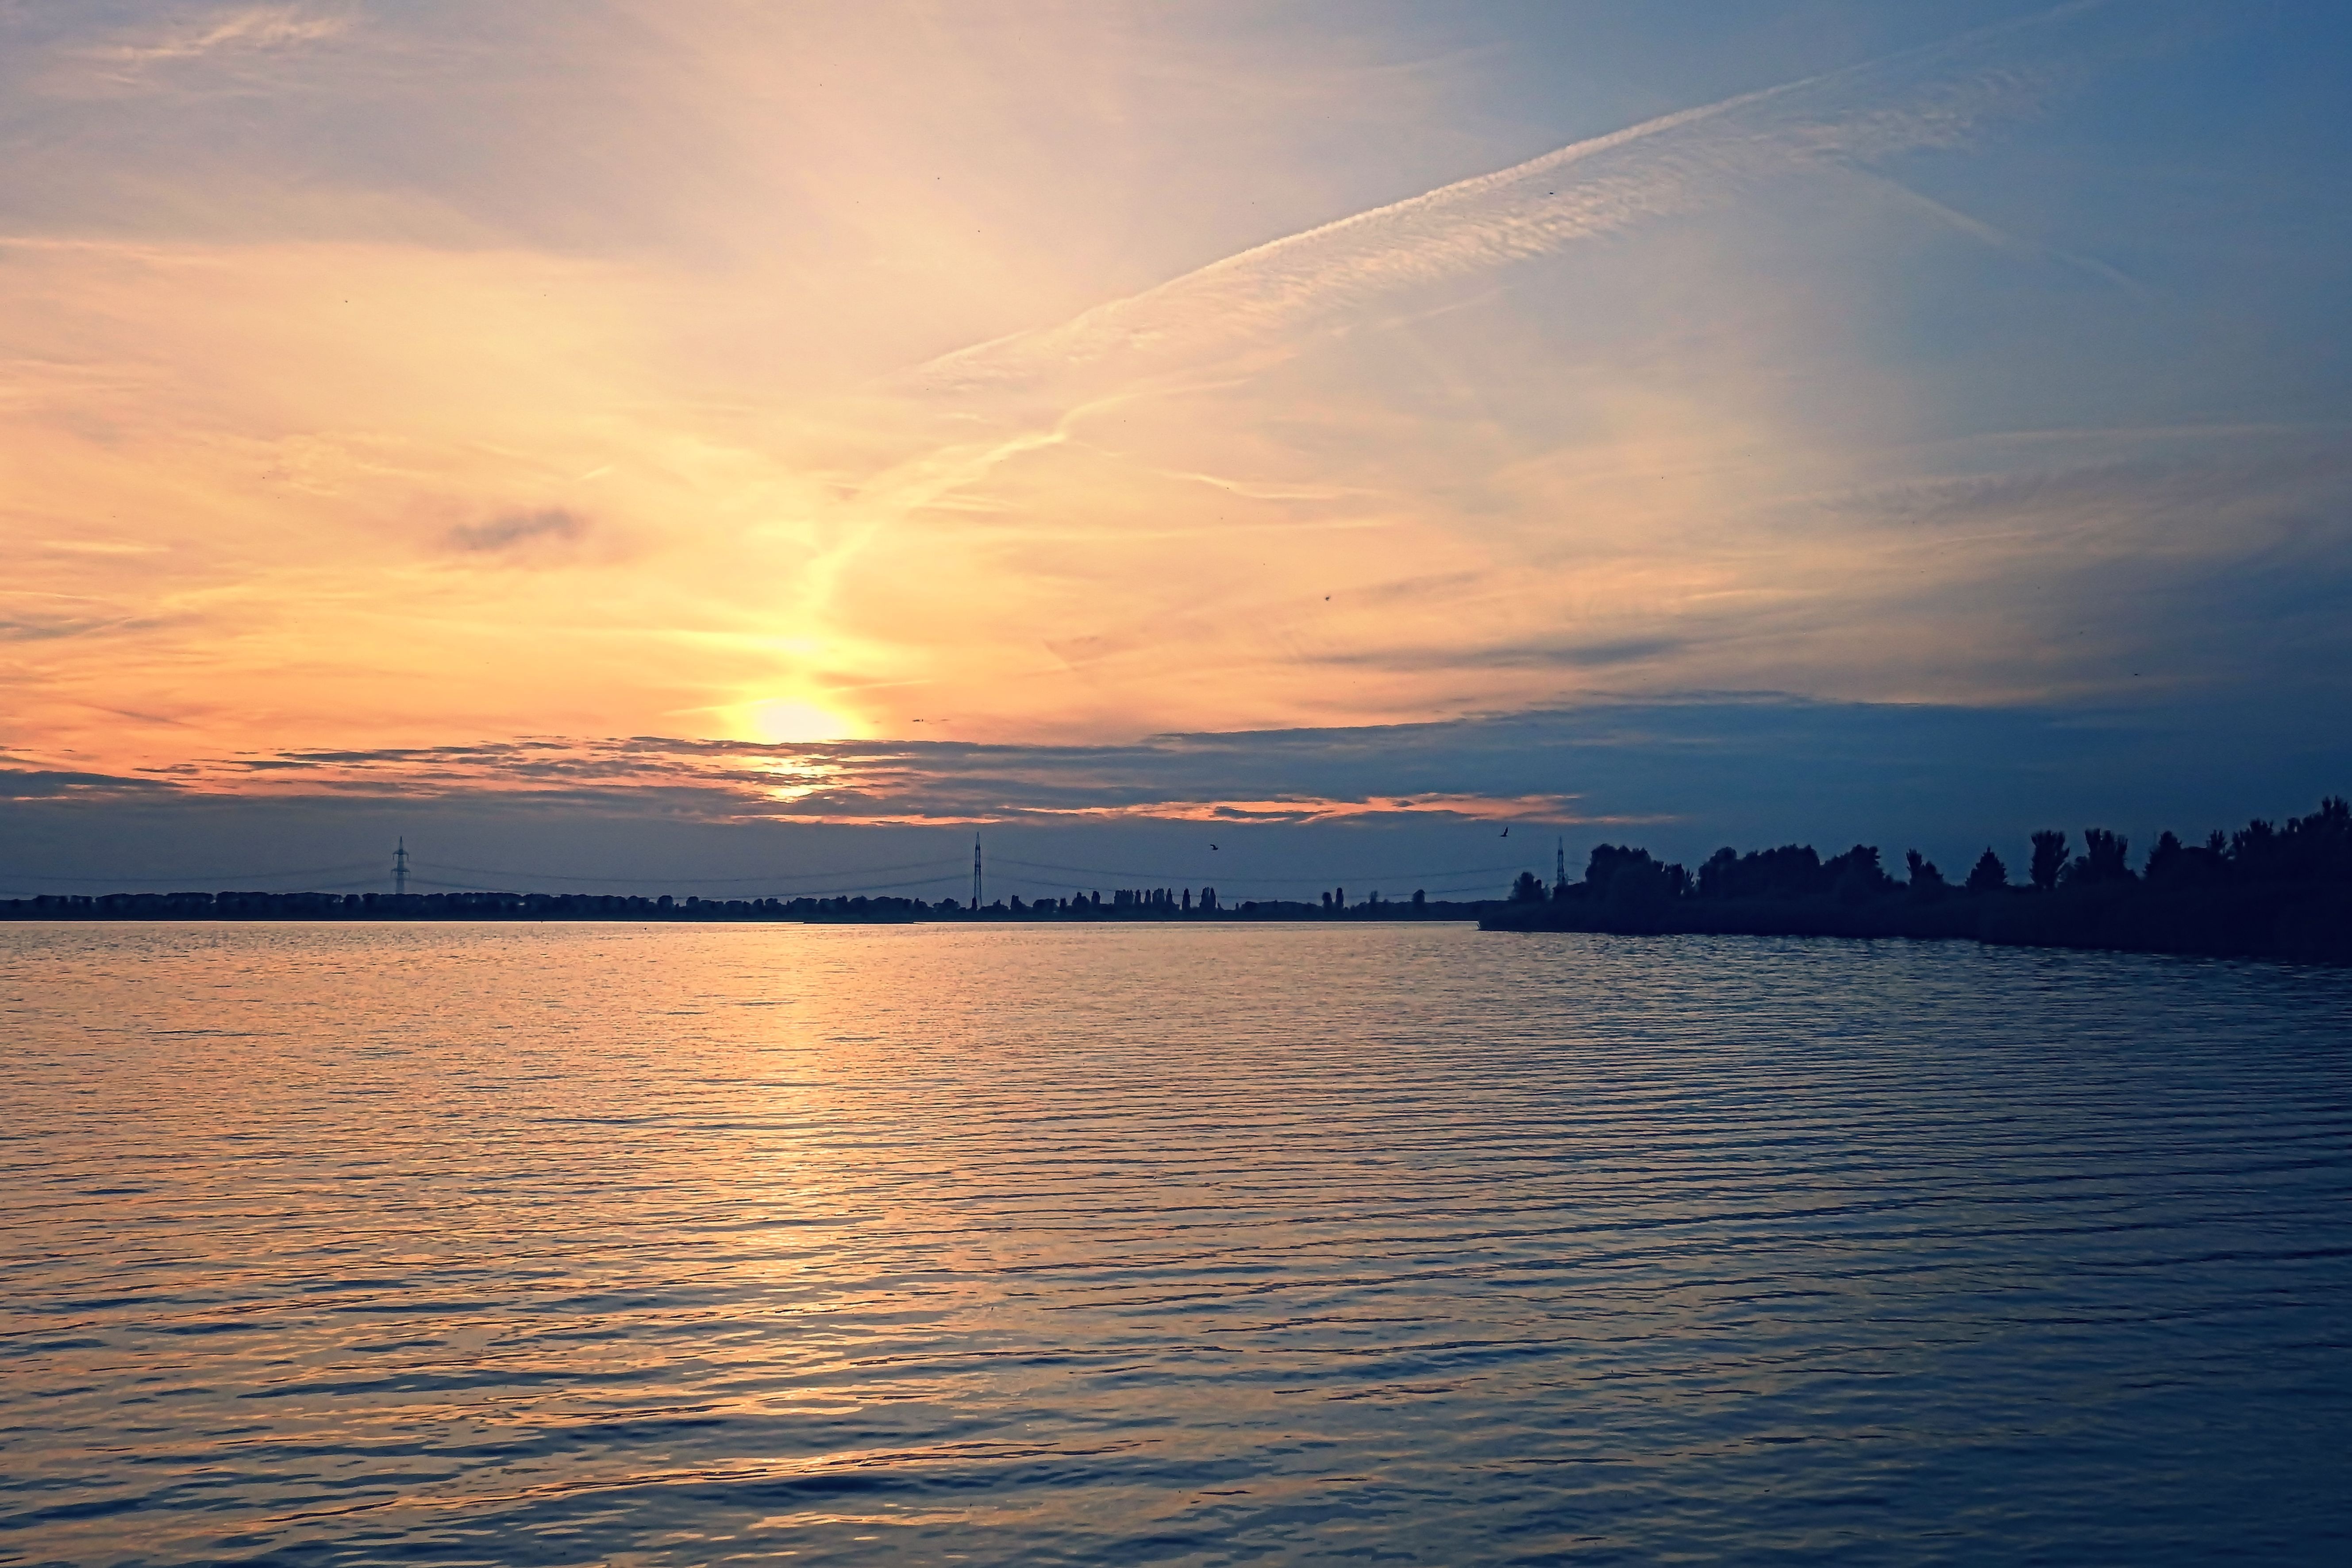
landscape, sea, water, ocean, horizon, cloud, sky, sun, sunrise, sunset, sunlight, morning, lake, dawn, dusk, evening, twilight, reflection, bay, loch, afterglow, evening sky